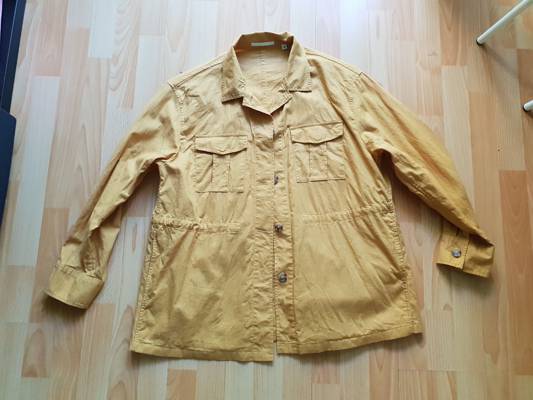
Waste category: clothes